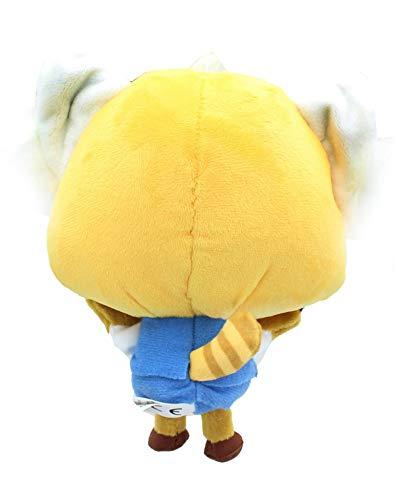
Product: GUND Aggretsuko Rage, Multicolor, 7
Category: Toys & Games | Baby & Toddler Toys
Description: Features aggretsuko fully transformed and Raging.
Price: $9.83
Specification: ProductDimensions:7x6x3inches|ItemWeight:2.08ounces|ShippingWeight:2.56ounces(Viewshippingratesandpolicies)|ASIN:B07NPMK491|Itemmodelnumber:6054366|Manufacturerrecommendedage:12month-3years